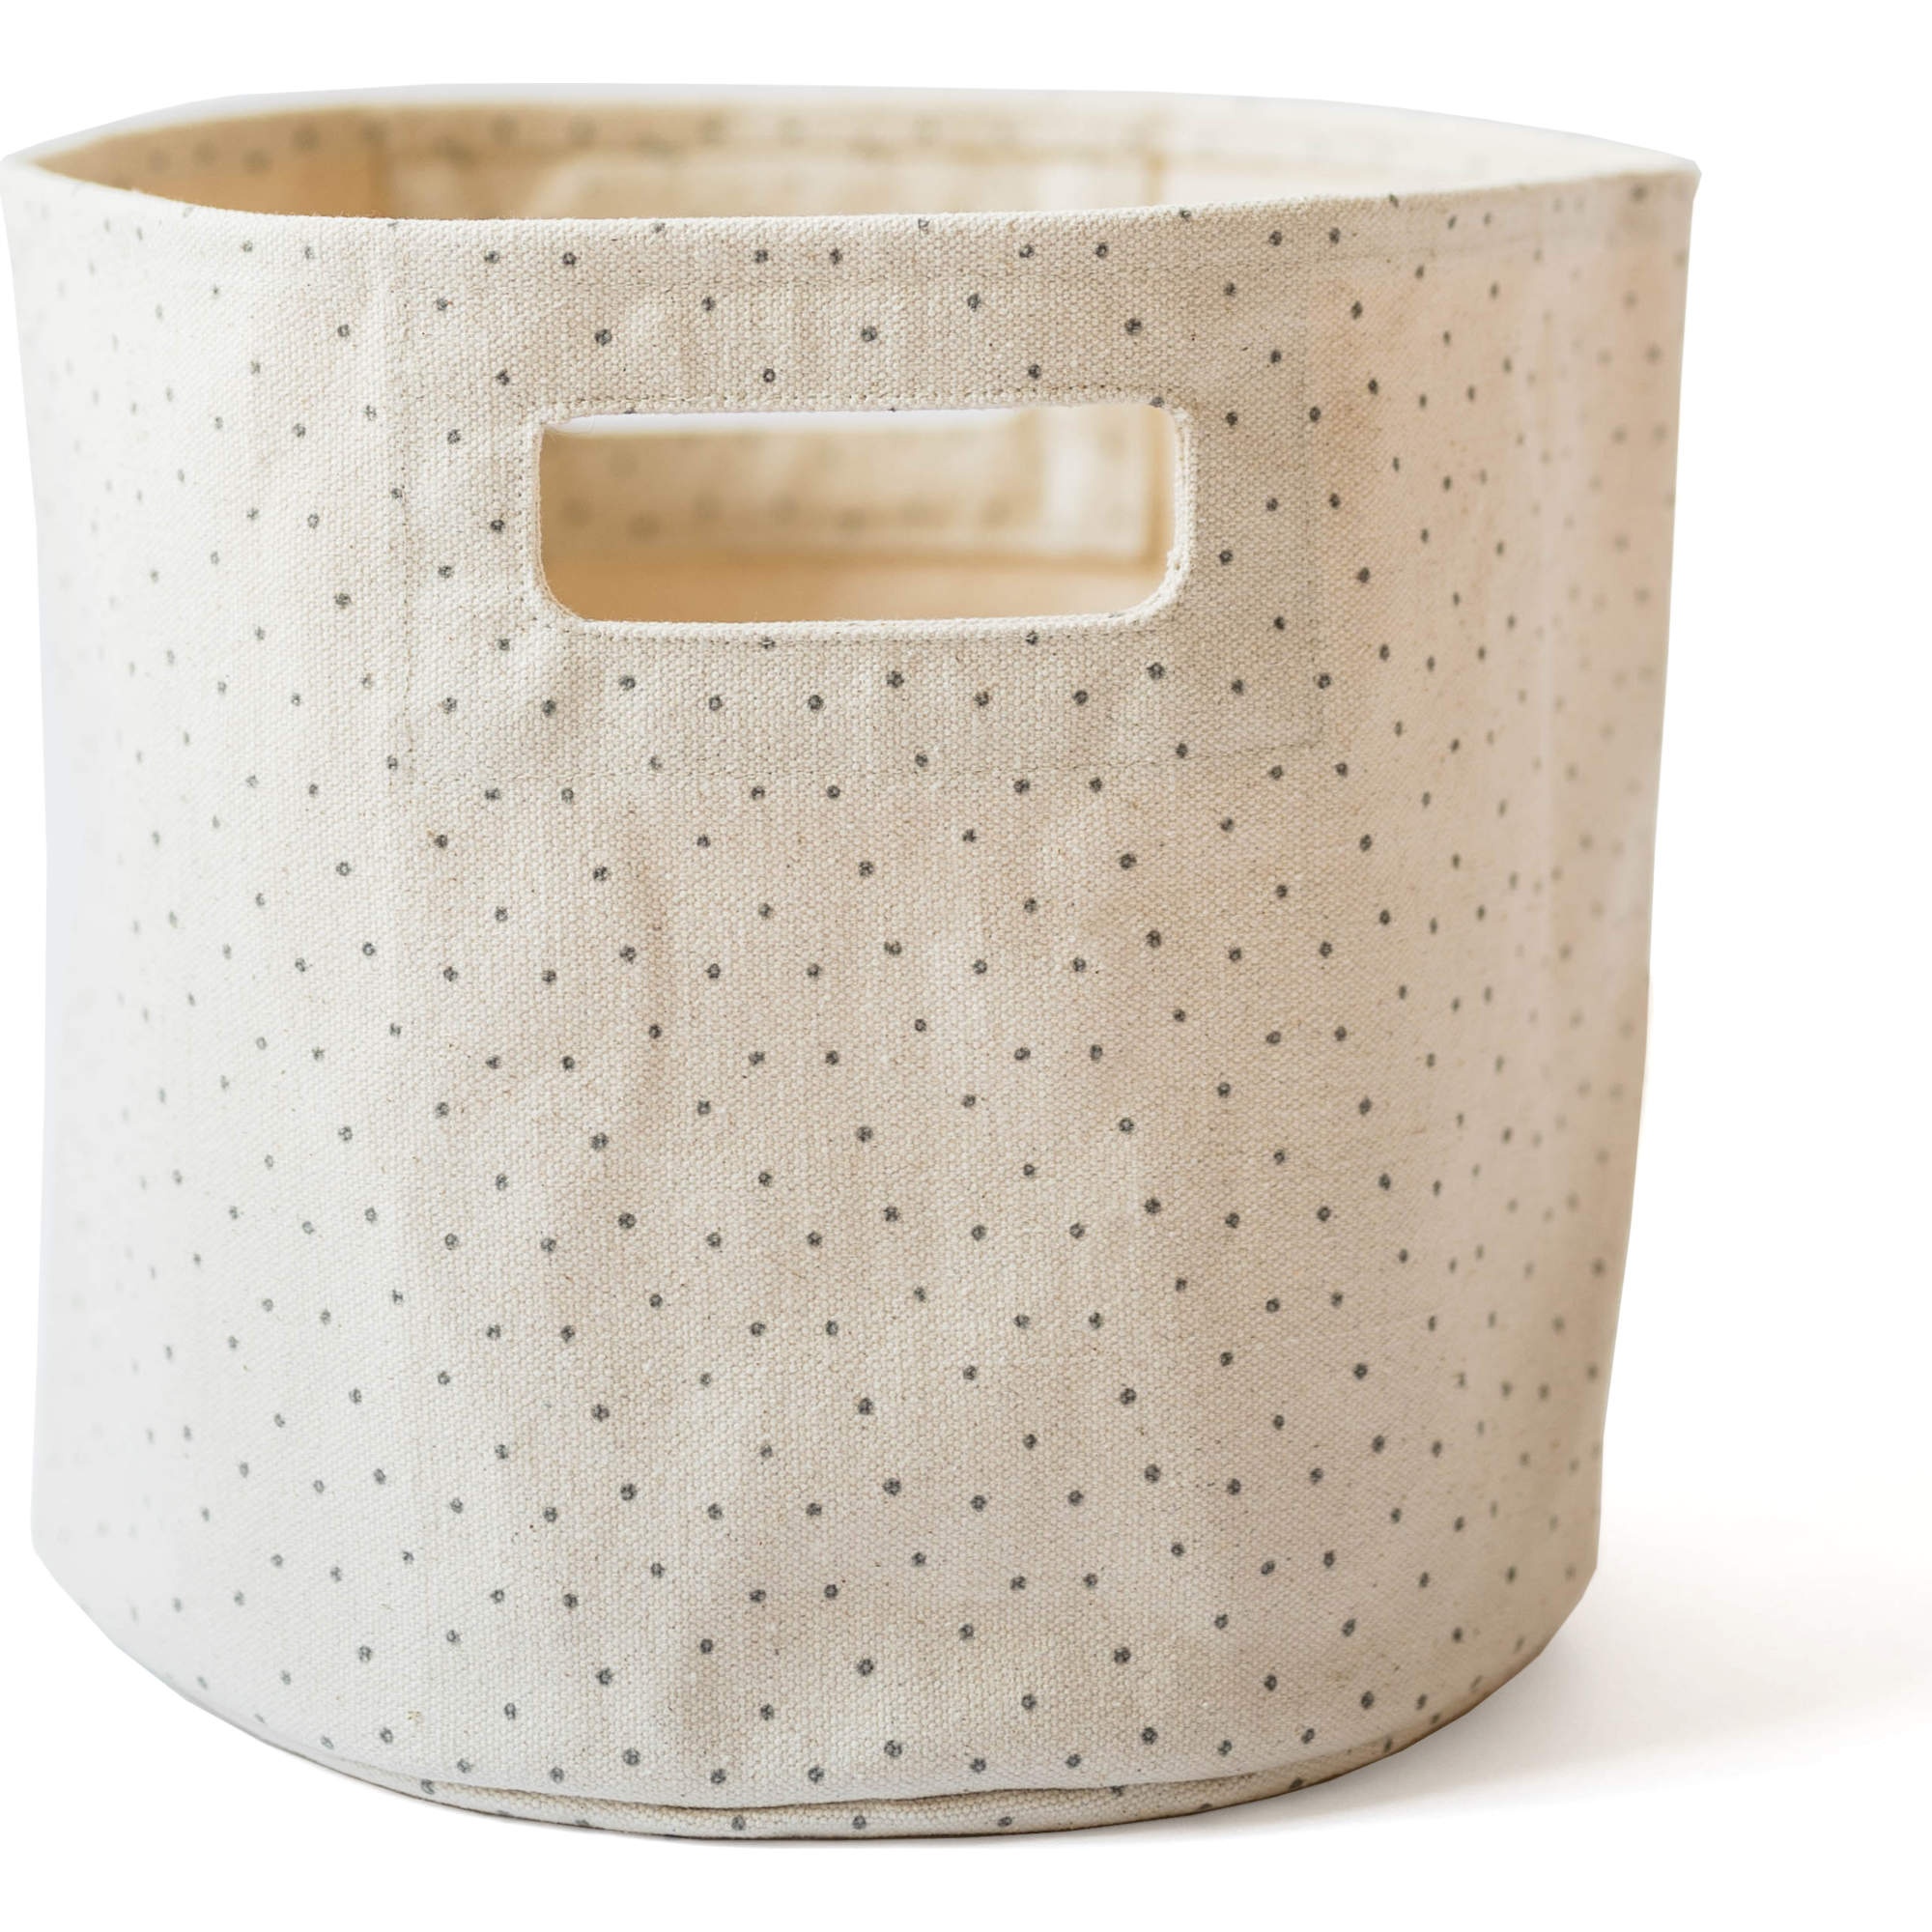
Stokke Sleepi Changing Table Shelf Basket by Pehr
The storage basket exclusively by Pehr for Stokke An elegant and practical basket, ideal for the Stokke Sleepi Changing Table. Made in durable 100% cotton canvas with a dotted print. Wash it by hand if needed. Ideal storage space for diapers, creams and other small changing items Screen printed by hand using AZO-free dyes
Brand: Stokke
Category: Baby & Toddler > Diapering > Changing Mat & Tray Covers > Changing Tray Covers